Morgan Abraham

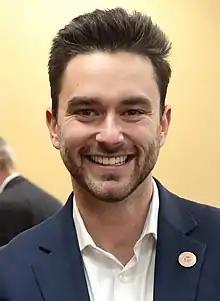
Abraham in January 2022

Morgan Abraham is an American businessman, army intelligence officer, and politician who served as a member of the Arizona House of Representatives in 10th district from 2021 to 2023.